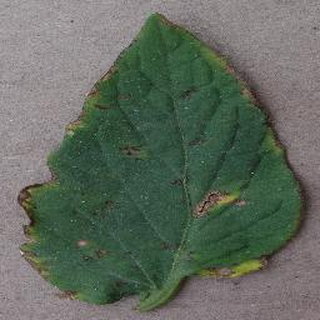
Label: tomato_bacterial_spot